Biological globalization

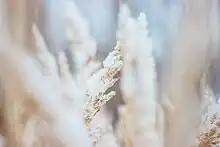
Snow covered wheat, wheat has been bred to have a wider range of climactic tolerances by globalization.

Alongside the transportation innovations of globalization, the spread of biological technology has allowed the world to enter a new global economy. Because agriculture is such a huge economic sector it is large portion of the economy, and a large portion of that is the production of wheat in the last few centuries. Technically wheat is an invasive species in most of the countries it is grown, but because it is economically important to humans we don't classify it as such. In a way, biological globalization allowed for the economic growth of many countries on the global scale, like America and Ukraine, where wheat became a huge export. Innovations in breeding have allowed wheat to spread from milder coastal areas to harsh interior regions such as the sweeping plains of the Midwestern US, and into colder climates like Canada and Russia. The selective breeding and hardiness of the North American wheat varieties were then used by the Old world farmers to cross-breed with their varieties, and this began a back-and-forth of genetics to improve the wheat strains world-wide.